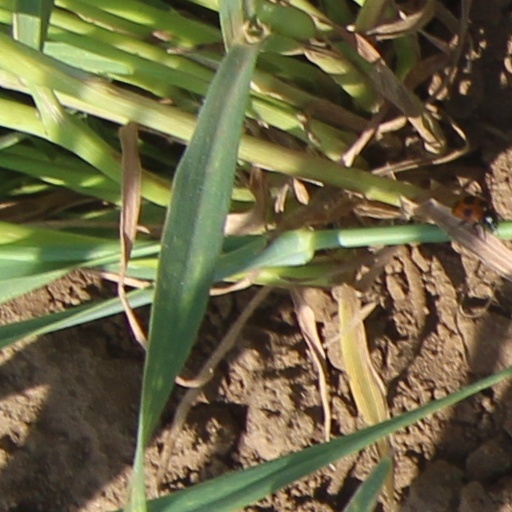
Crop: wheat